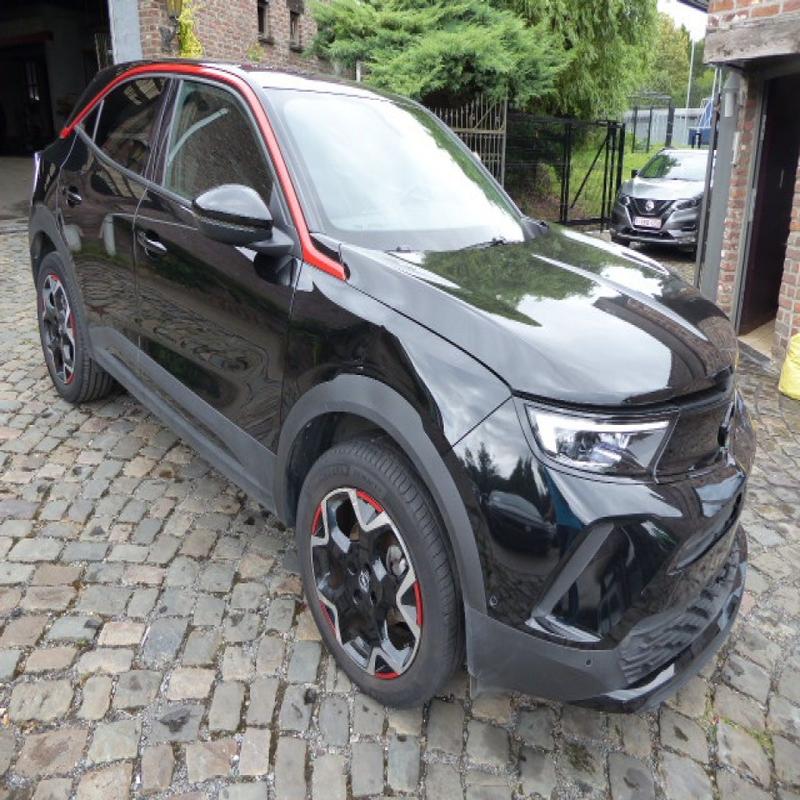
Aucun dommage détecté.
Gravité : aucun